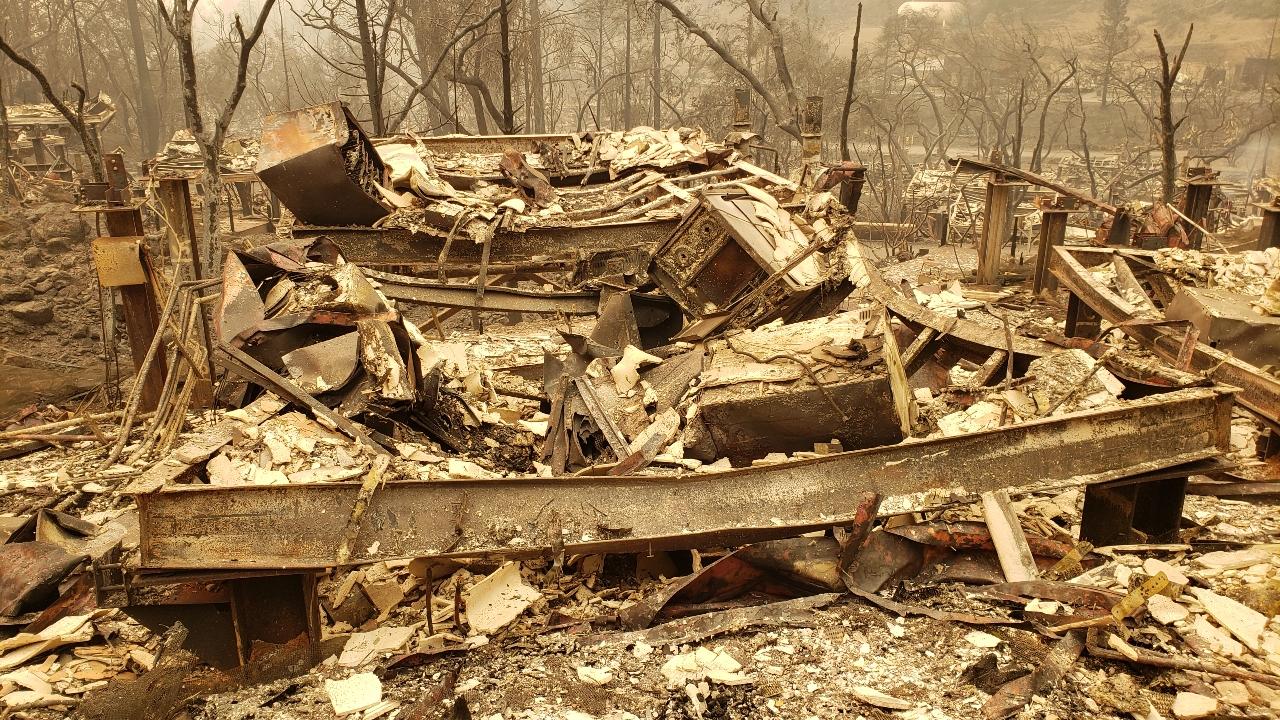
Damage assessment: destroyed